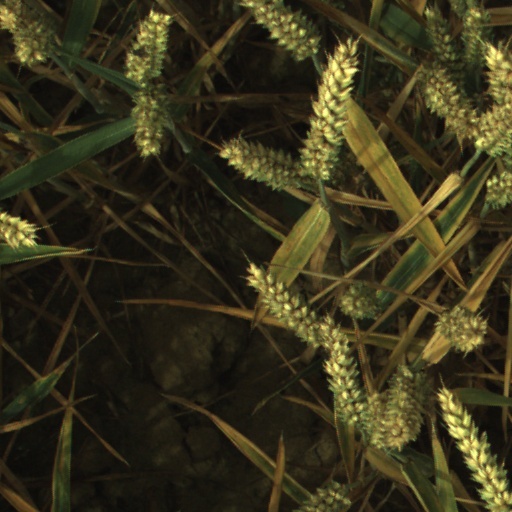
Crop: wheat